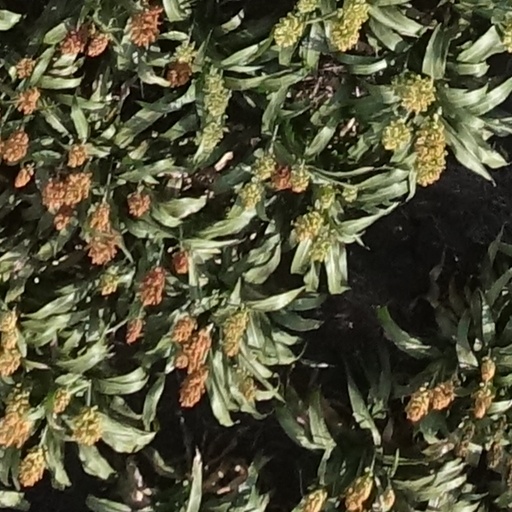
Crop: sorghum